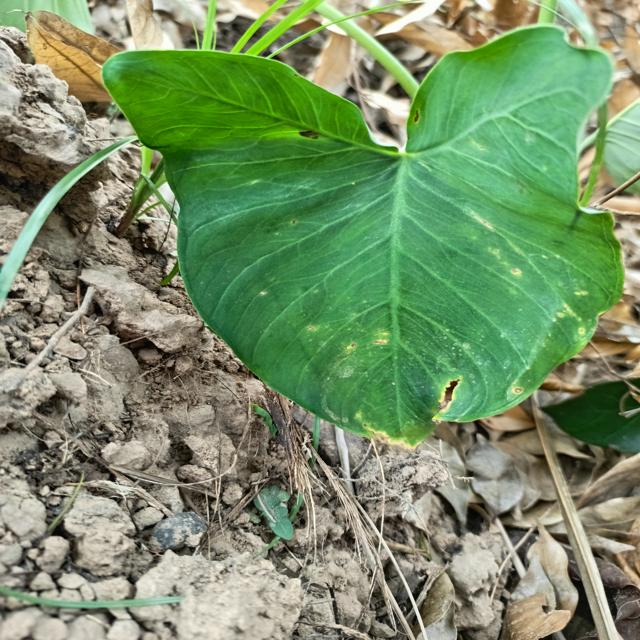
Label: Early_Blight